Peter Kaumba

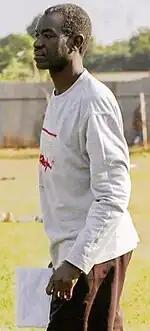
Kaumba in 2012

Peter Kaumba (born 31 March, 1958) is a Zambian football coach and former player. He was voted the best winger at the 1982 African Cup of Nations, where Zambia finished third and he emerged as their top scorer. In 1982, he was named Zambia's Sportsman of the Year.